Jean-Claude Milner

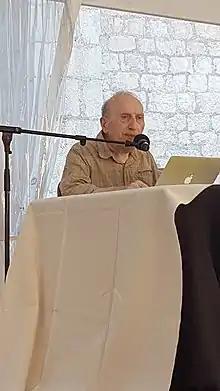
Jean-Claude Milner in 2019

Jean-Claude Milner (born 3 January 1941) is a linguist, philosopher and essayist. His specialist fields of endeavour are linguistics (which he studied with Roland Barthes) and psychoanalysis (through the teaching and friendship of Jacques Lacan). In 1971, Milner was at the Massachusetts Institute of Technology where he translated Noam Chomsky's "Aspects of the Theory of Syntax" into French. His work helped to establish the terminology of "theory of syntax" in the French school of generative grammar. Milner is now a professor at the University Paris Diderot and lives in Paris.